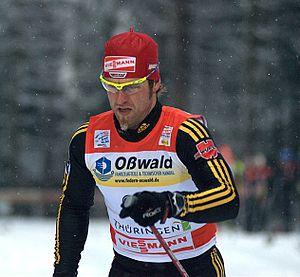
L'épreuve masculine de 50 kilomètres de ski de fond des Jeux olympiques d'hiver de 2010 a eu lieu le 28 février 2010 au parc olympique de Whistler à Vancouver au Canada.
Axel Teichmann, né le 14 juillet 1979 à Ebersdorf, est un skieur de fond allemand. Champion du monde en 2003, il remporte le globe de cristal en 2005, ayant fini en tête du classement général de la Coupe du monde.